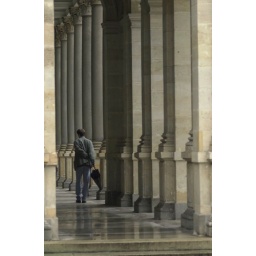
Rear view of a man standing in a historical building in Prague